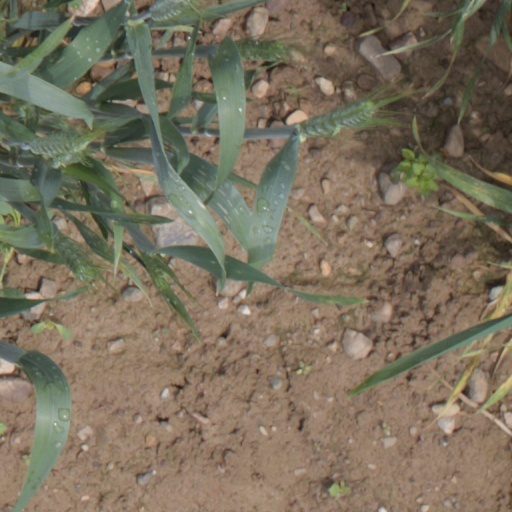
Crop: wheat